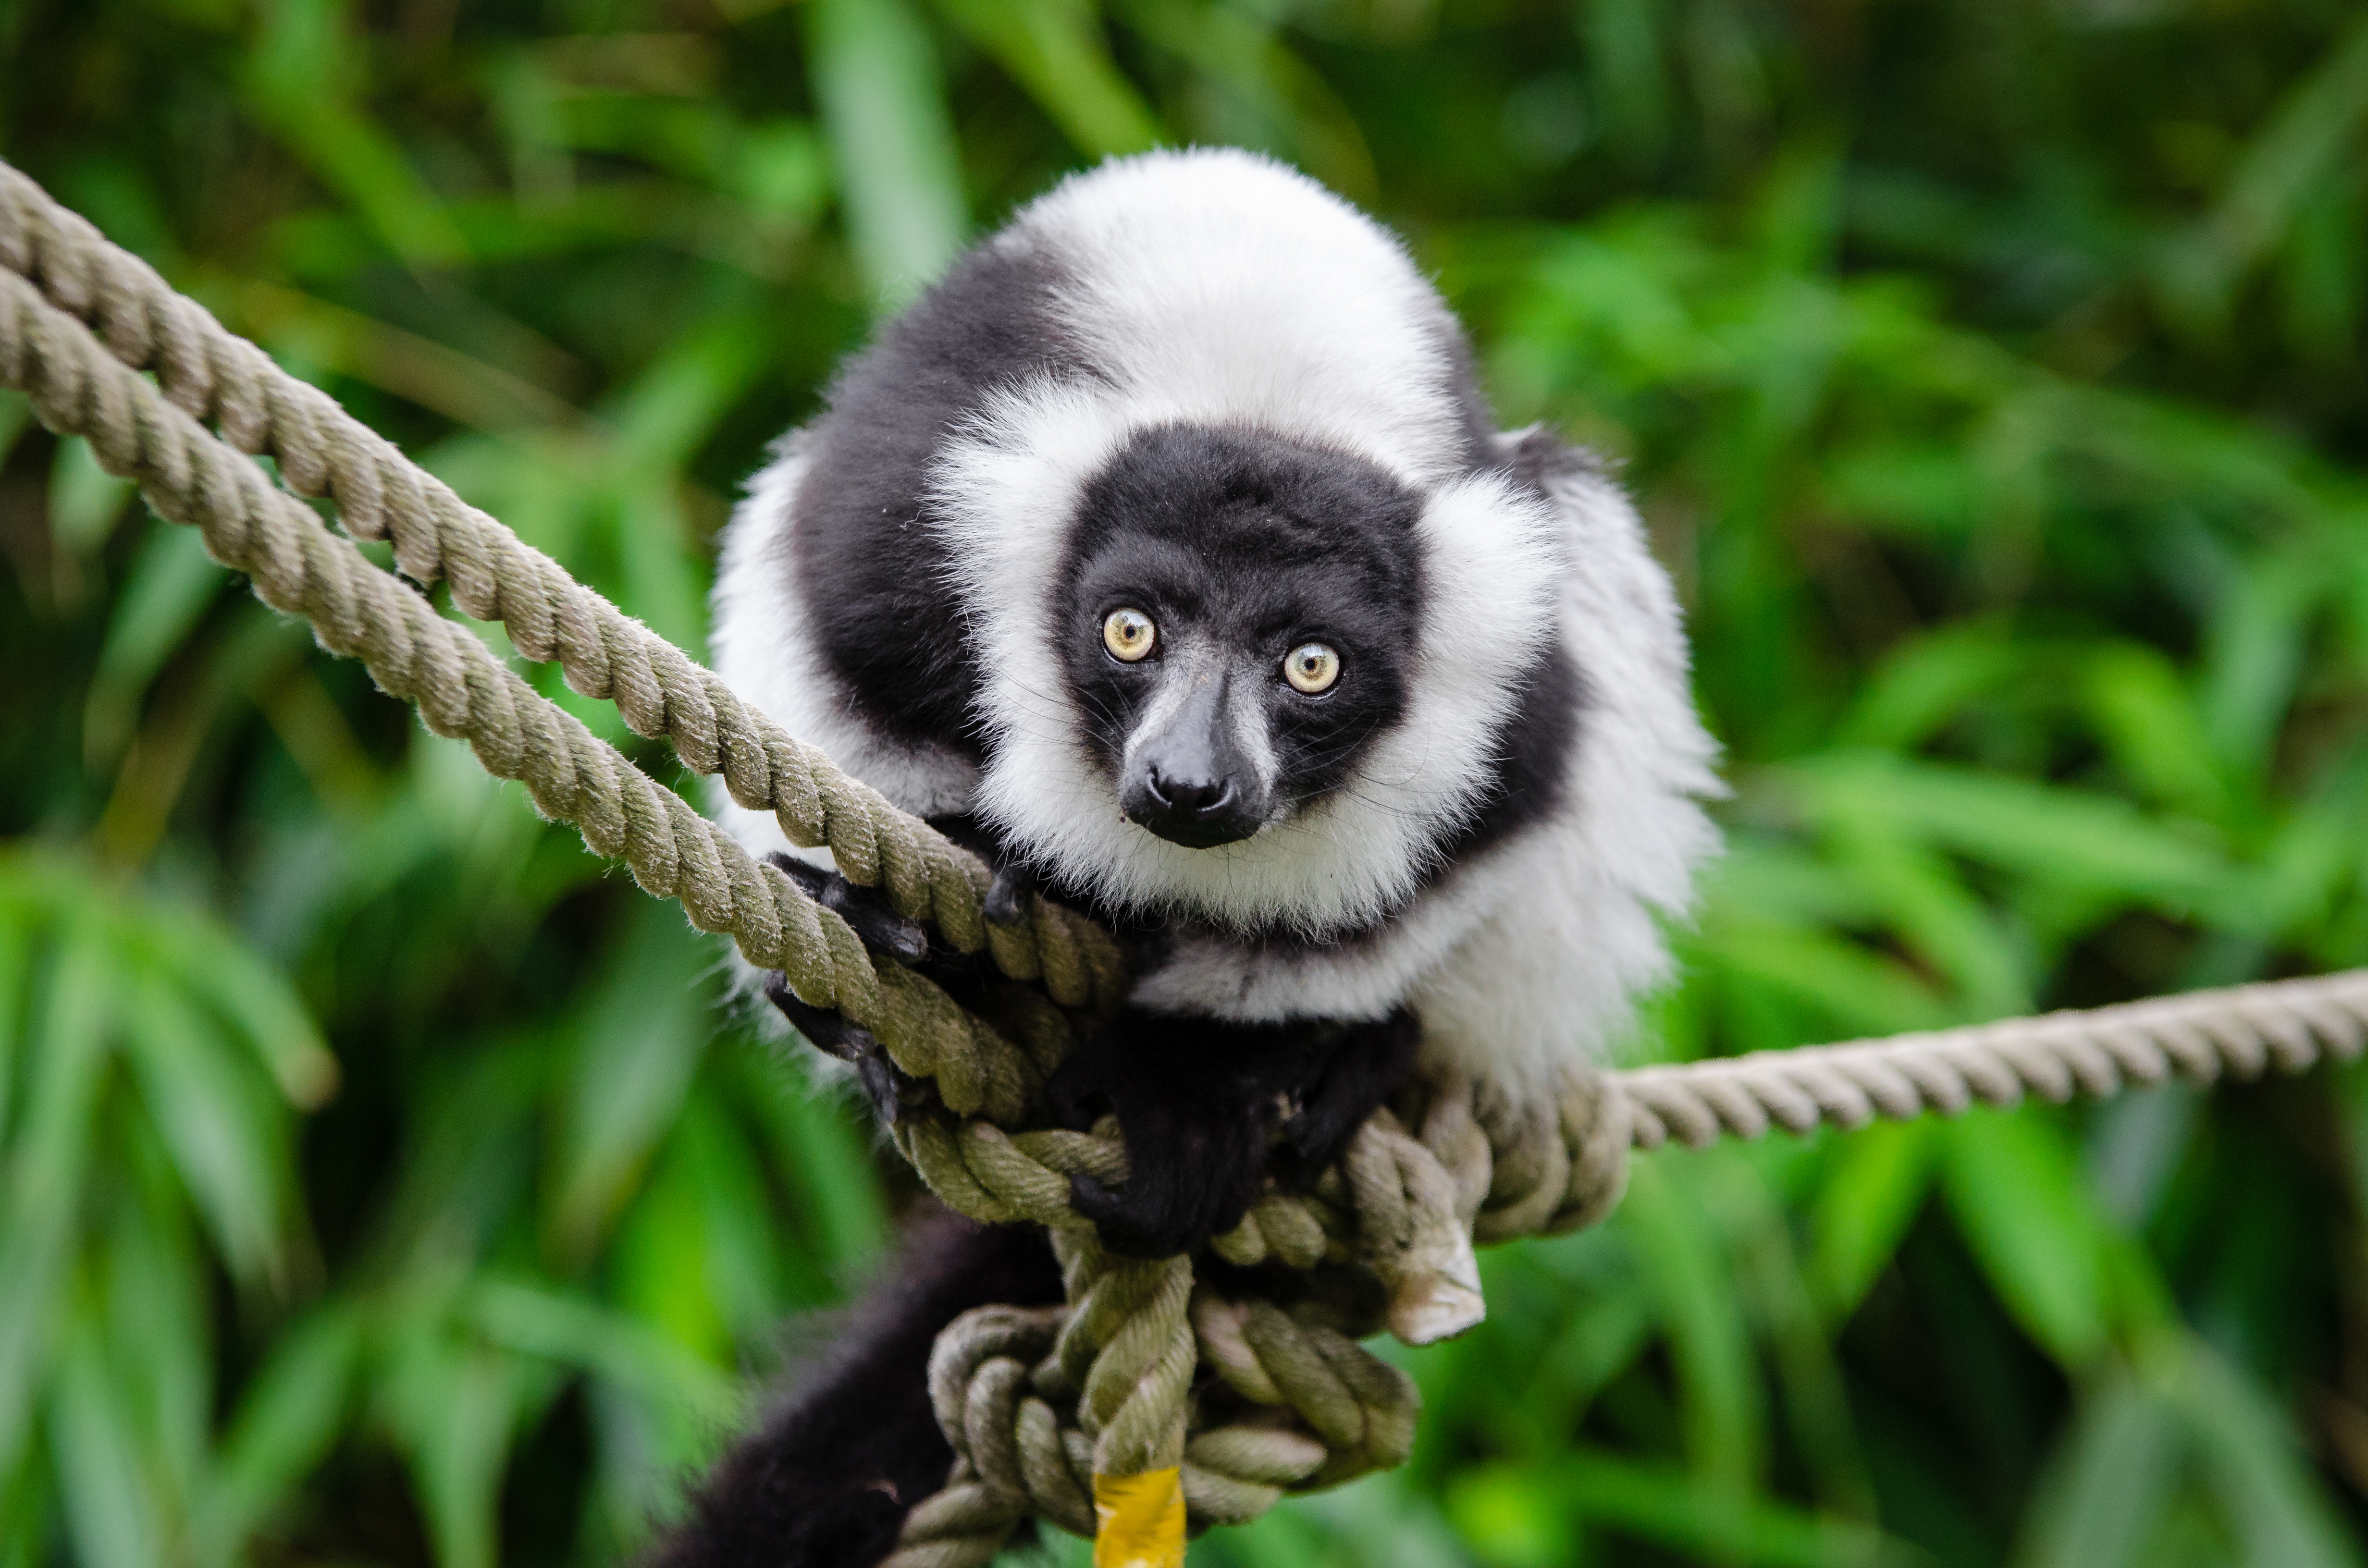
nature, animal, wildlife, zoo, beak, mammal, fauna, primate, gibbon, madagascar, vertebrate, lemur, new world monkey